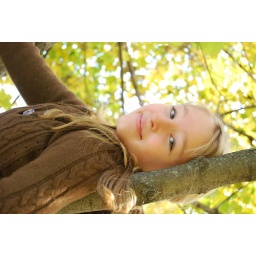
beautiful girl in tree